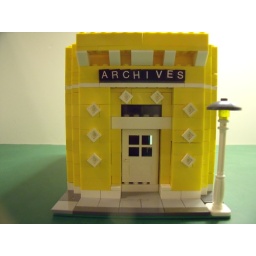
picture of building based on county archive building in Edgefield SC. Built for Lego train layout, constructed by Shannon Tuten